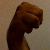
The image shows a hand gesture representing the letter 'M' in Indian Sign Language.